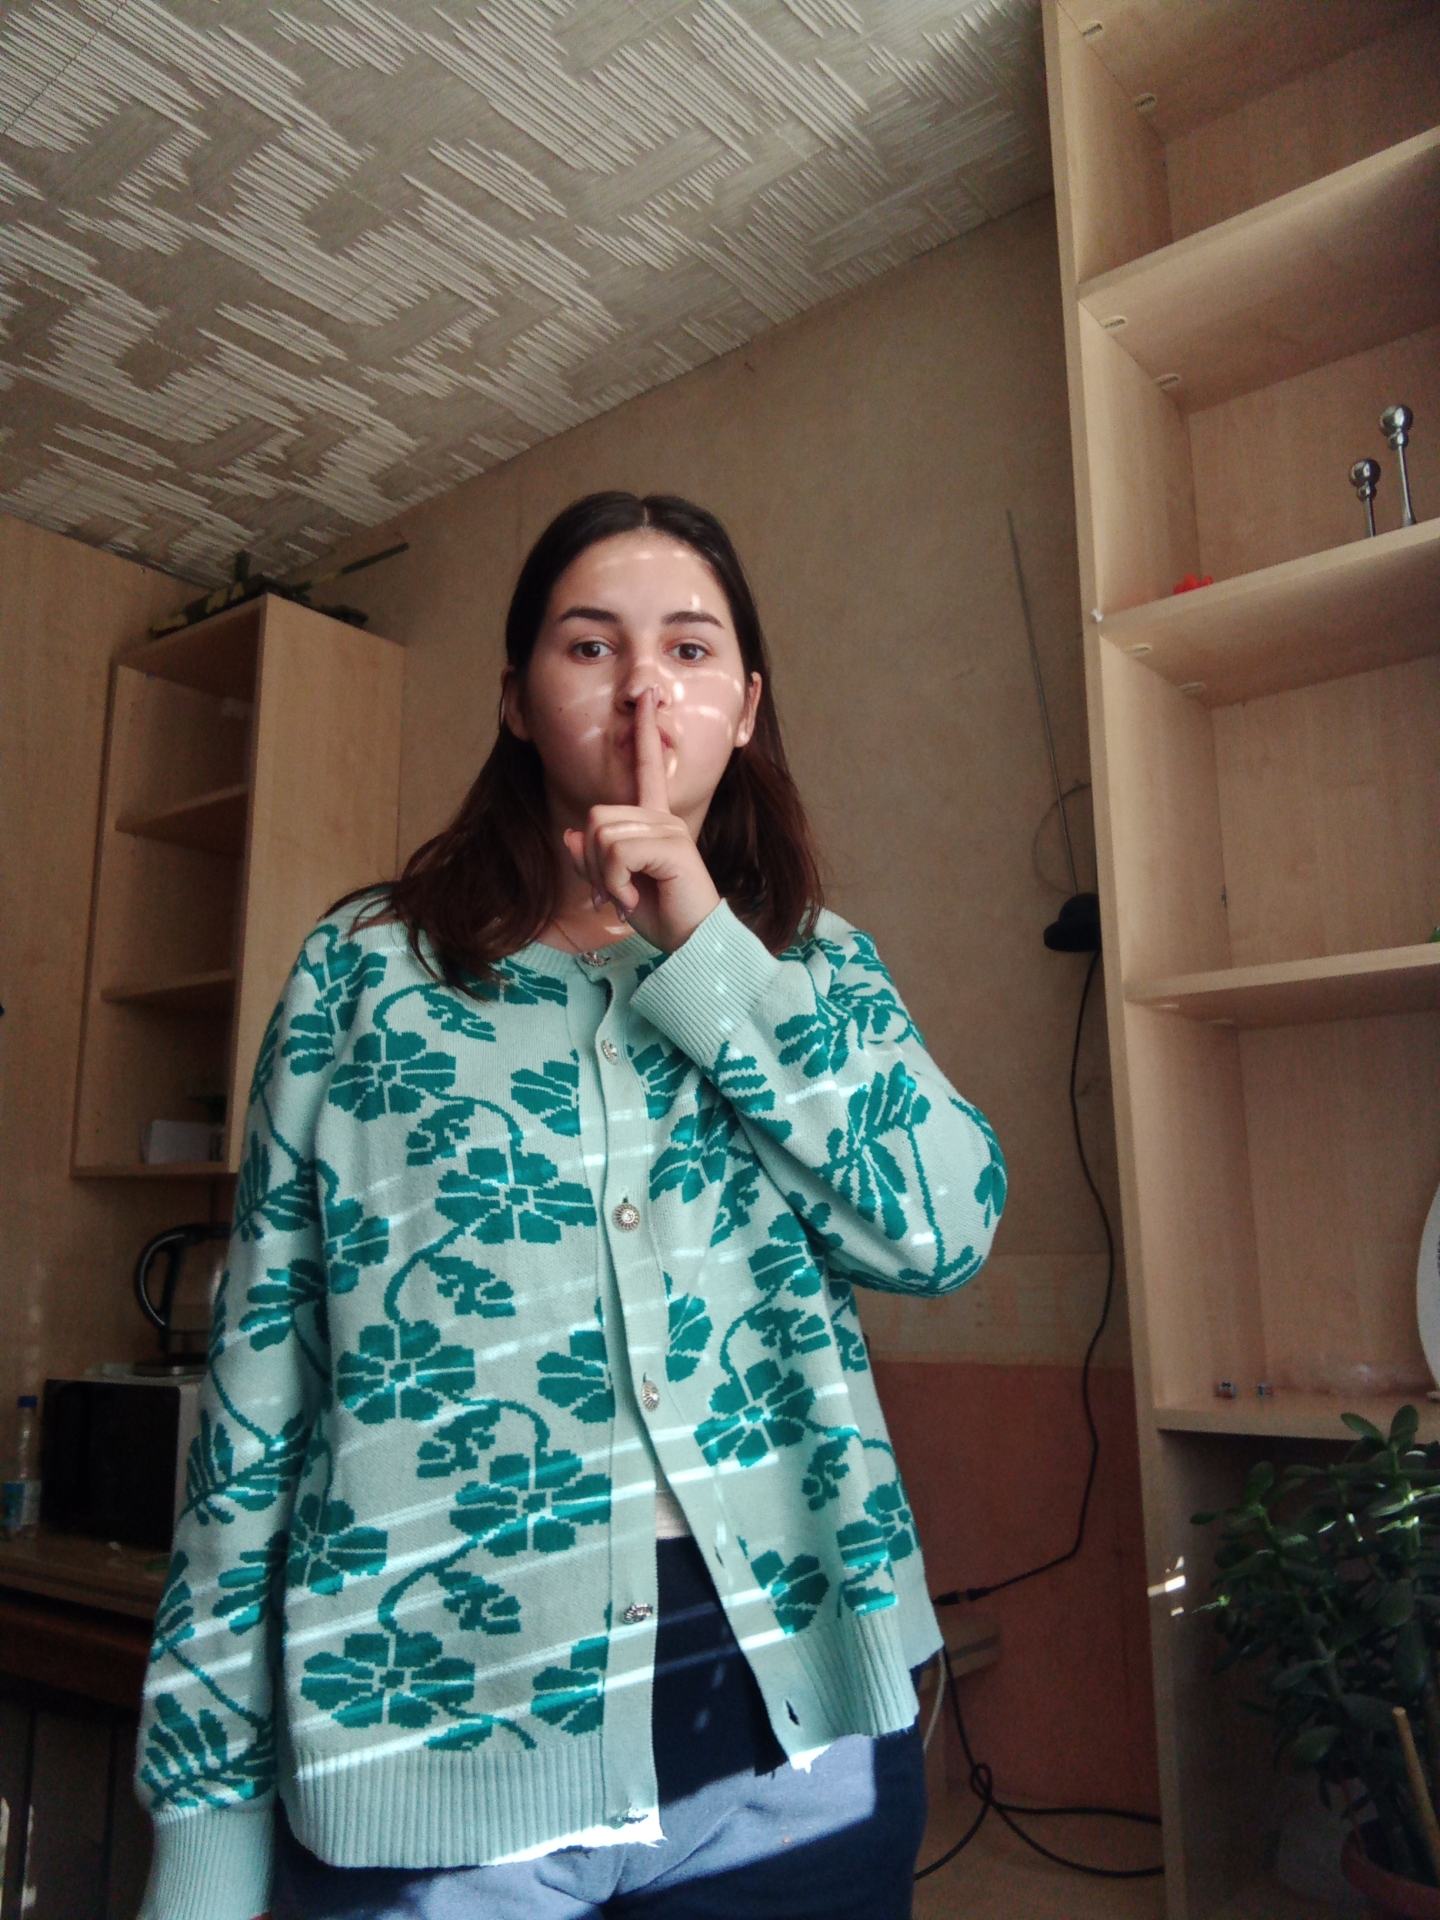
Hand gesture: mute